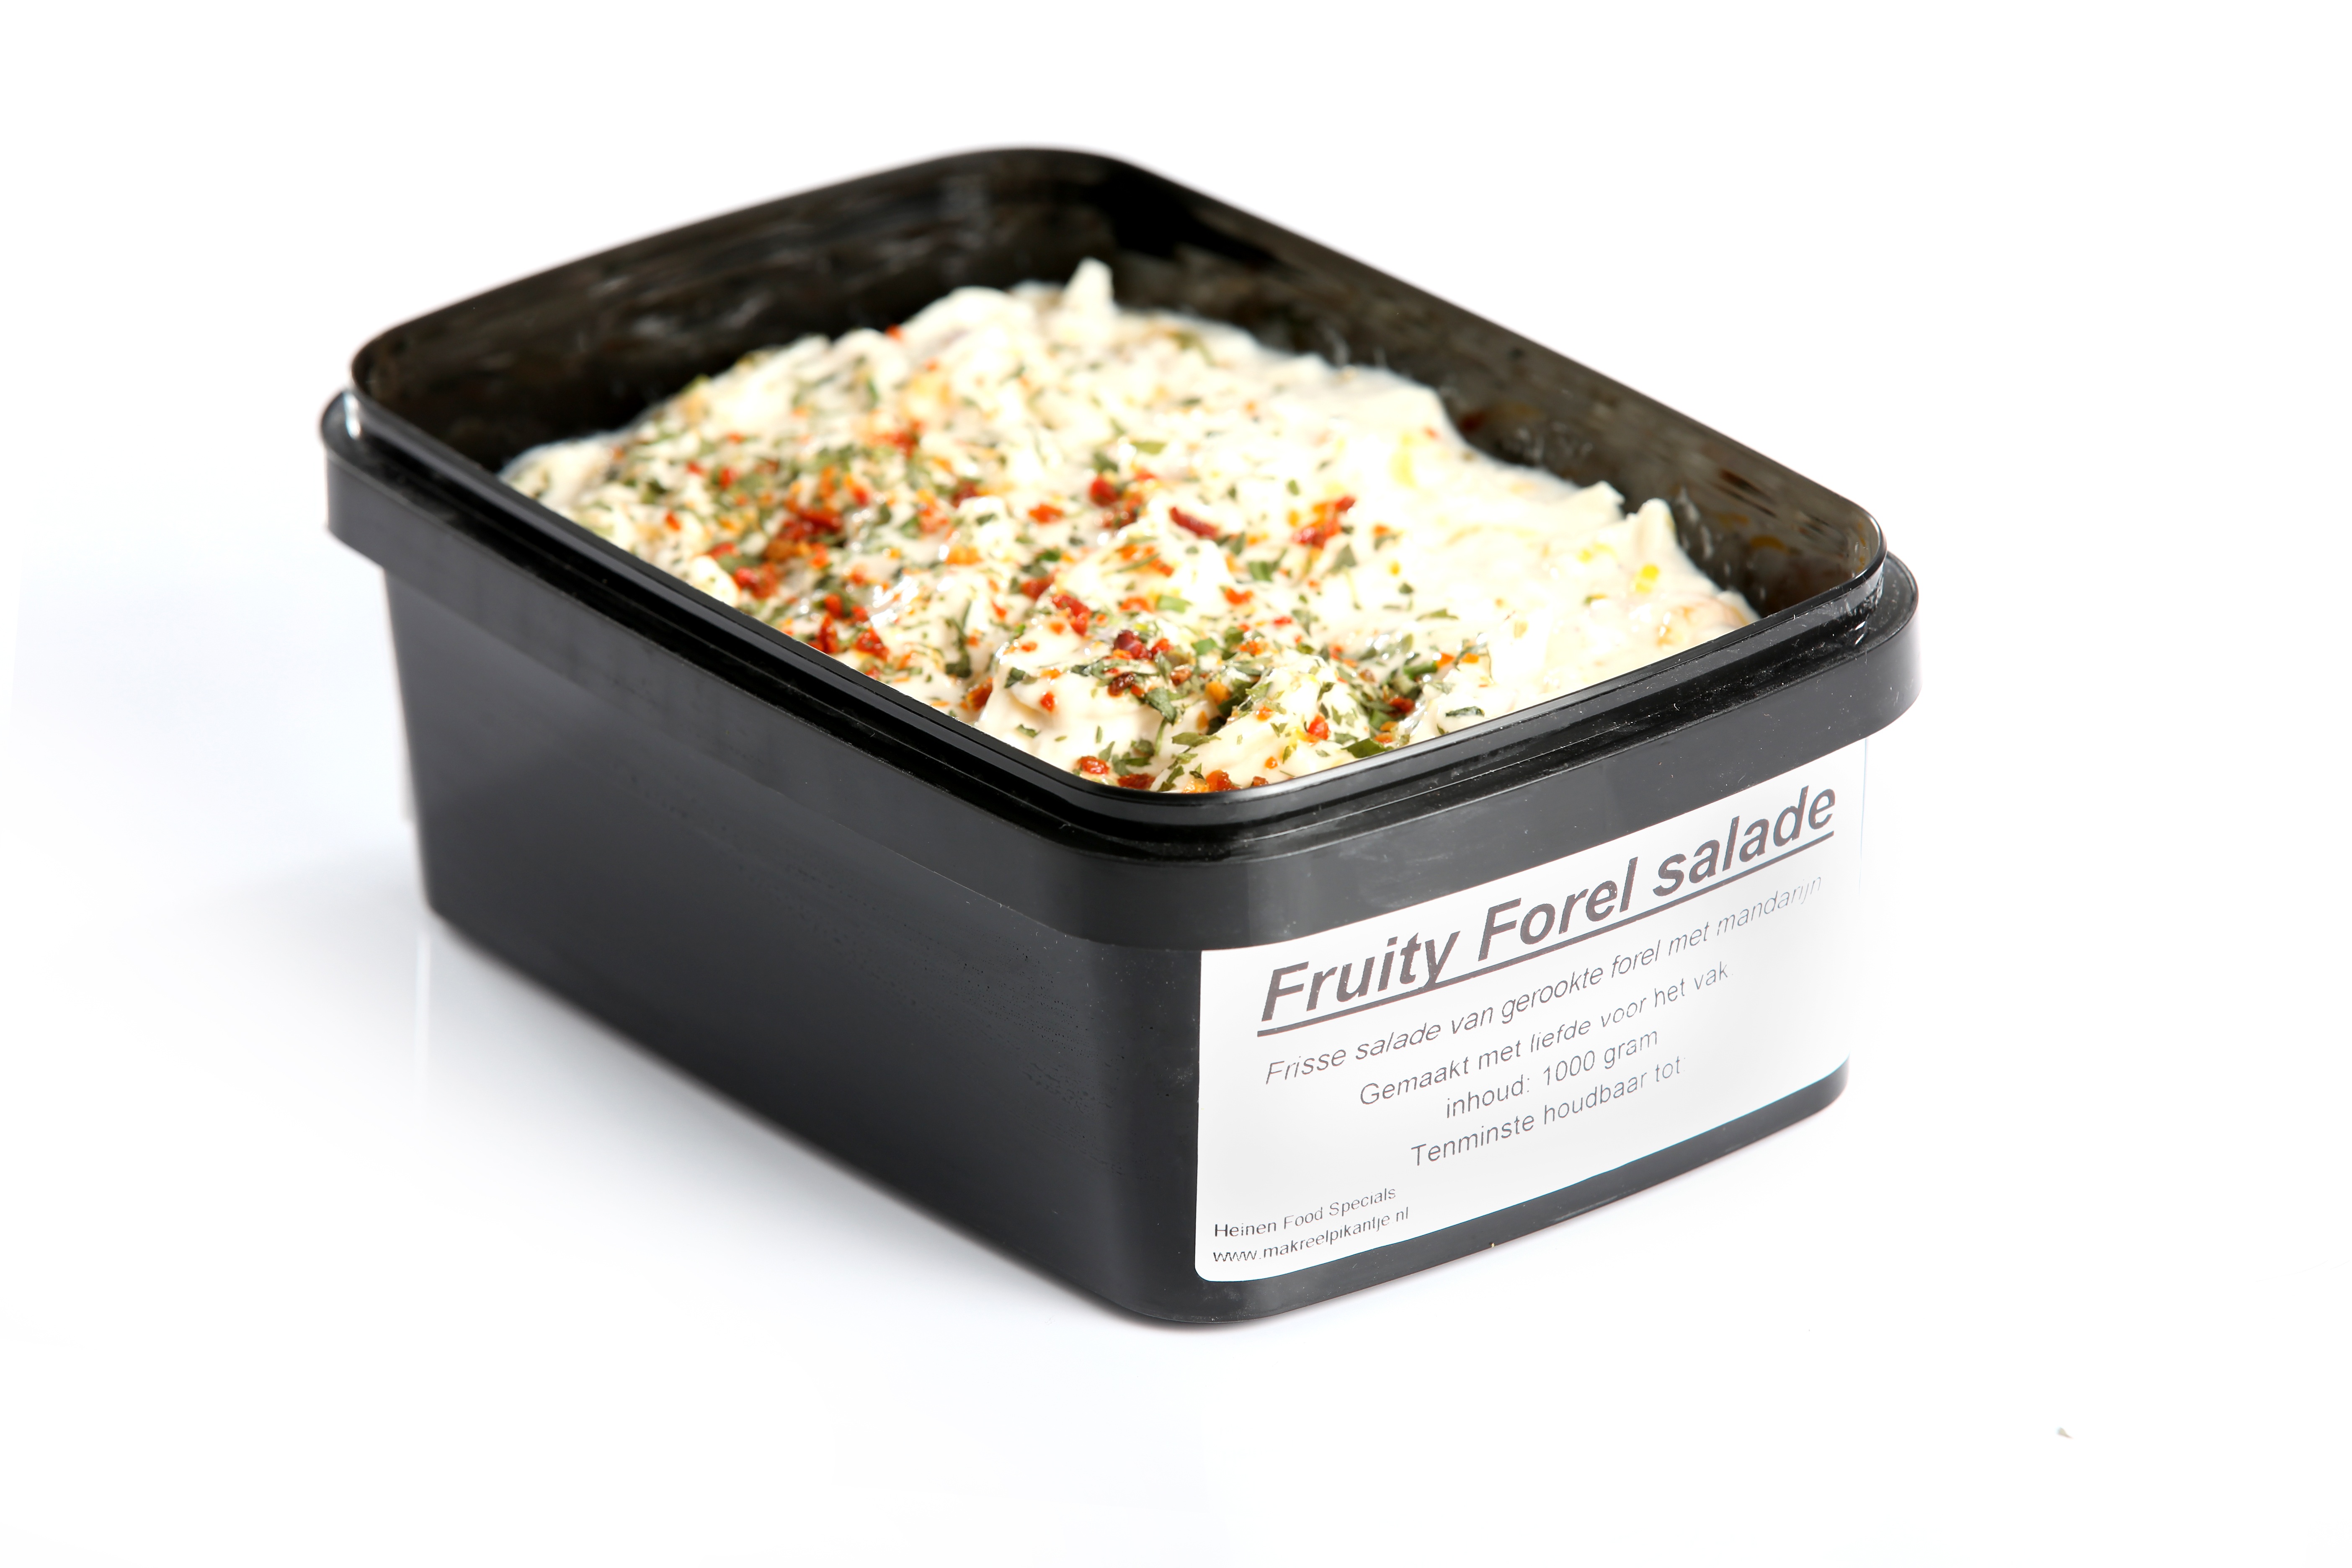
dish, meal, food, salad, produce, cuisine, product, bake, fish salad